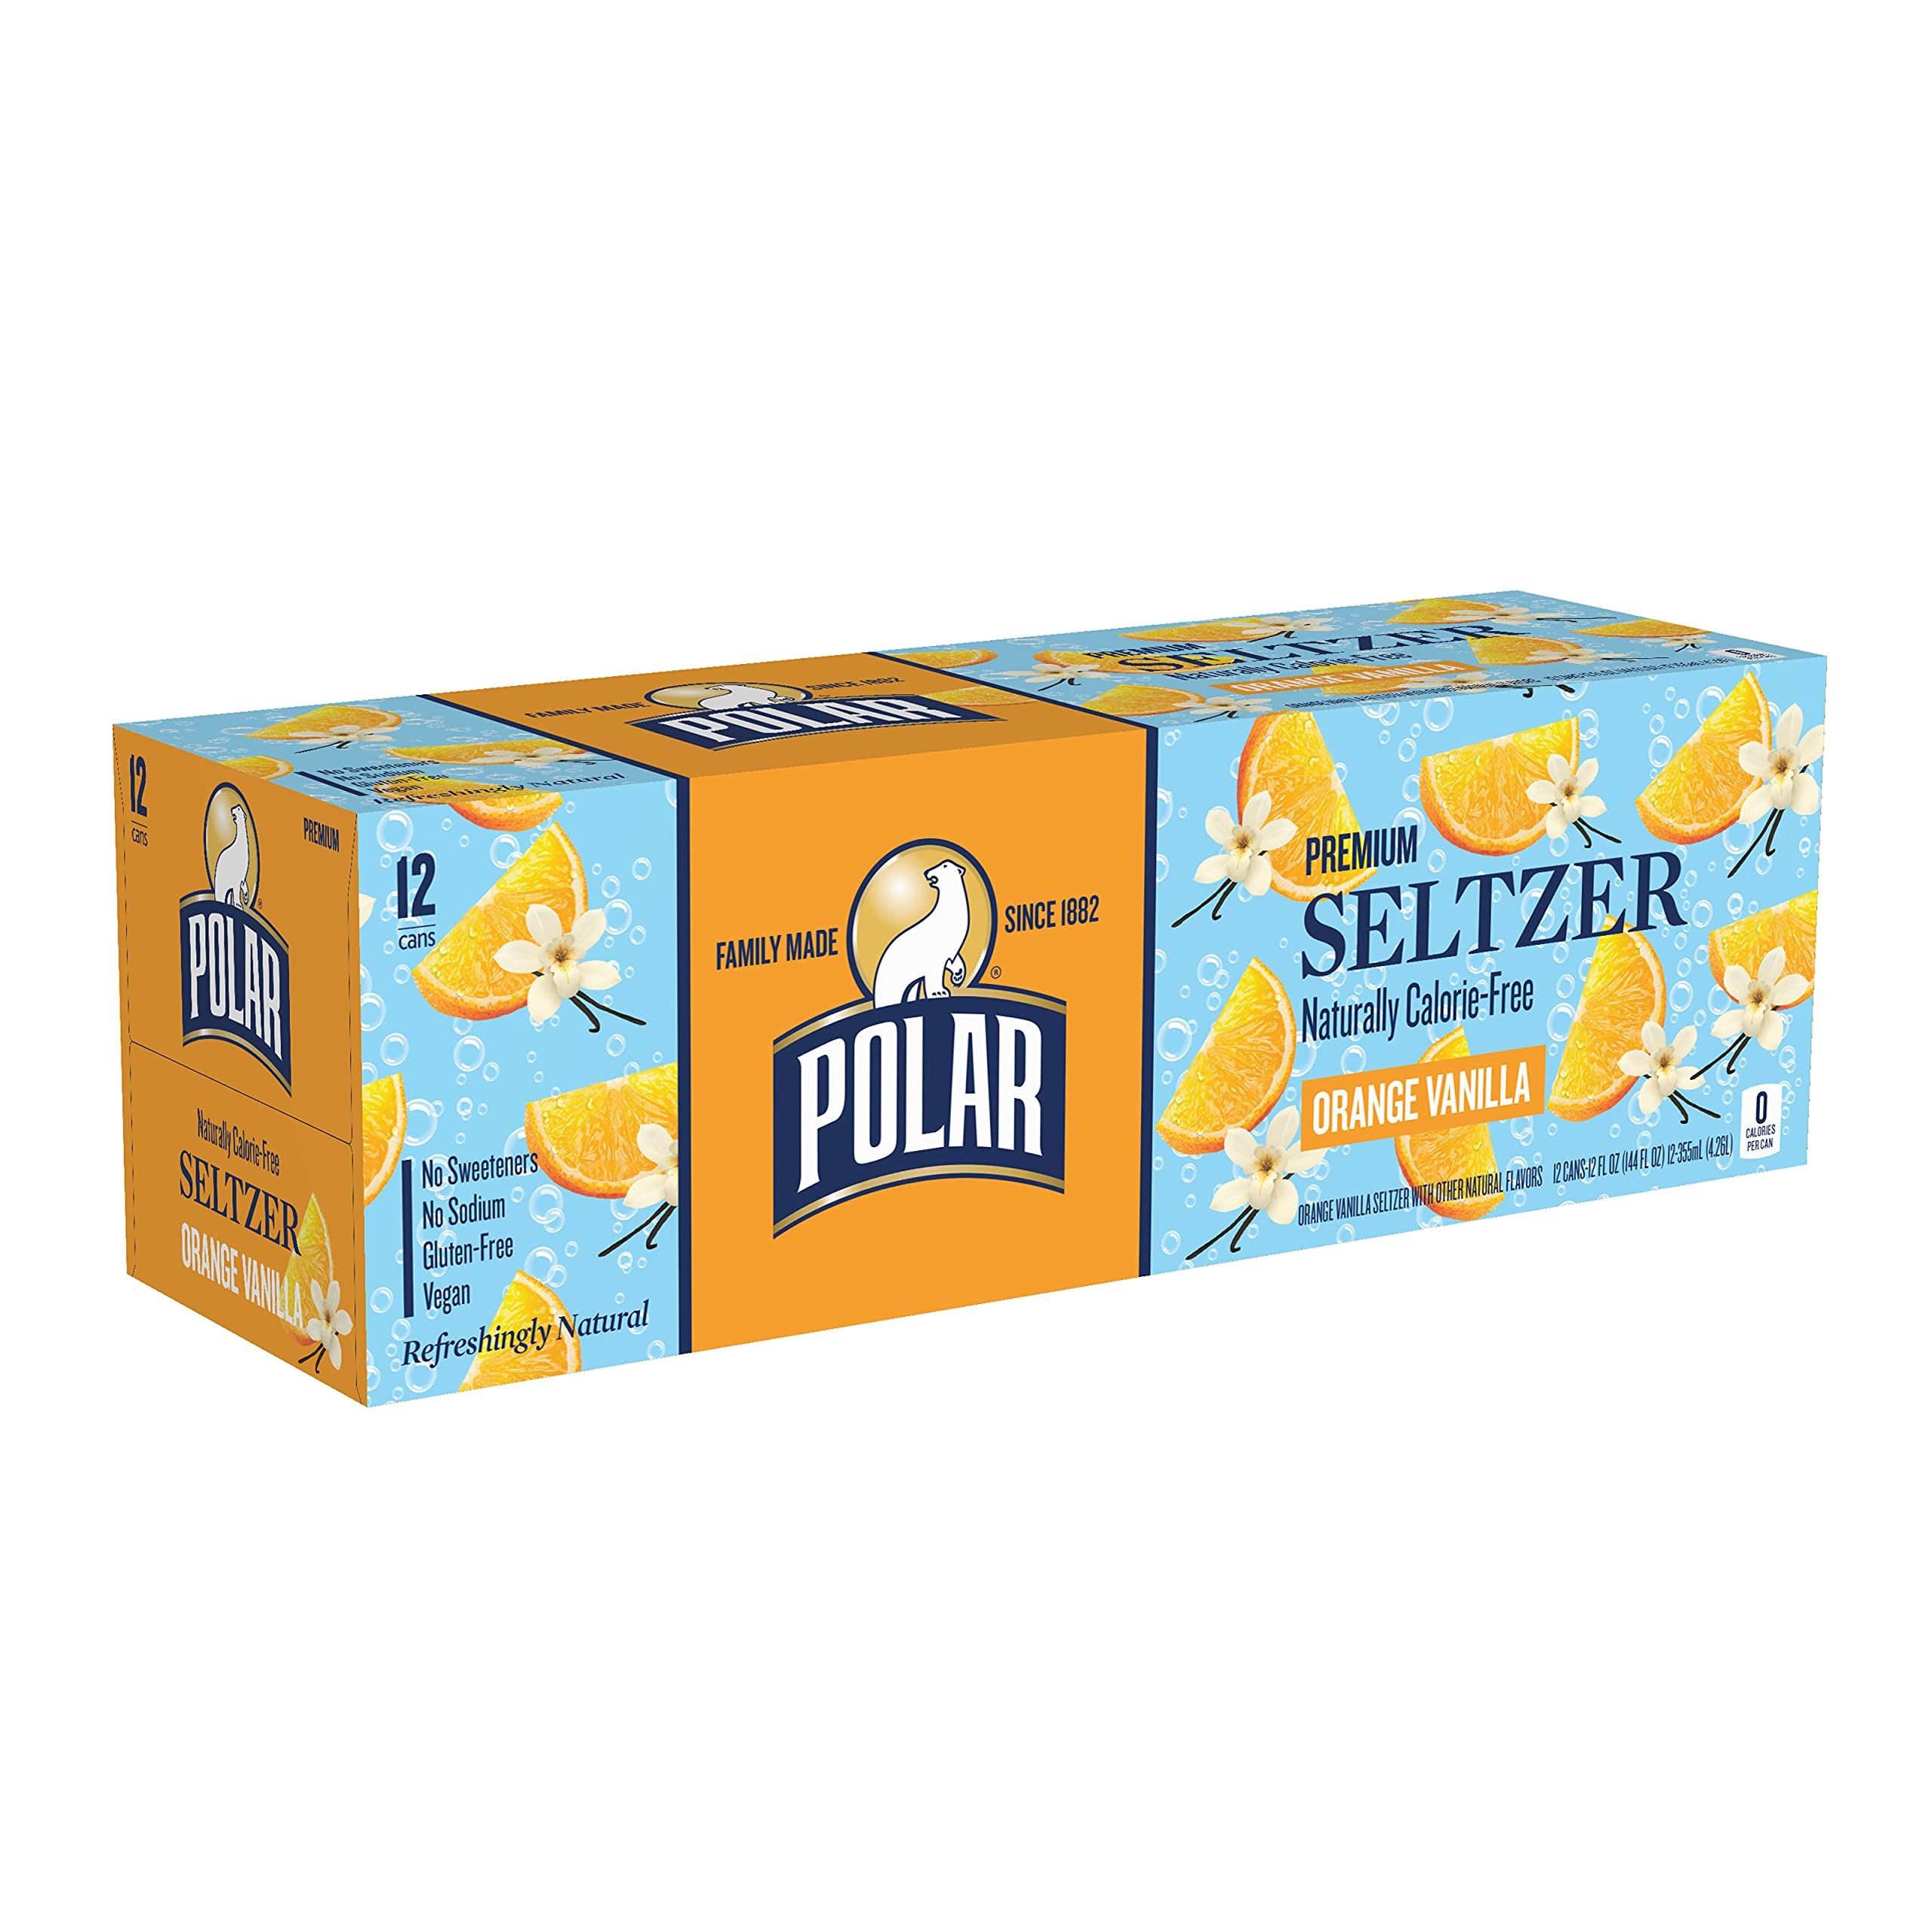
Item Name: Polar Seltzer Water Orange Vanilla, 12 fl oz cans, 12 pack
Bullet Point 1: Polar Seltzer is made of 3 simple ingredients water, bubbles & natural fruit flavors
Bullet Point 2: Family Made Since 1882, Polar Seltzer has been crafted with the same care and attention for over 139 years
Bullet Point 3: Pure water, zillions of tiny bubbles to tingle your taste buds, and great tasting fruit flavor to satisfy cravings
Bullet Point 4: Why be flat when you can sparkle? Enjoy naturally calorie-free refreshment made with nothing but water, bubbles and natural fruit essence
Bullet Point 5: No Sugar, No Sweeteners, No Sodium, No Carbs, Gluten Free, Vegan & Kosher
Value: 12.0
Unit: Fl Oz

Price: 24.99